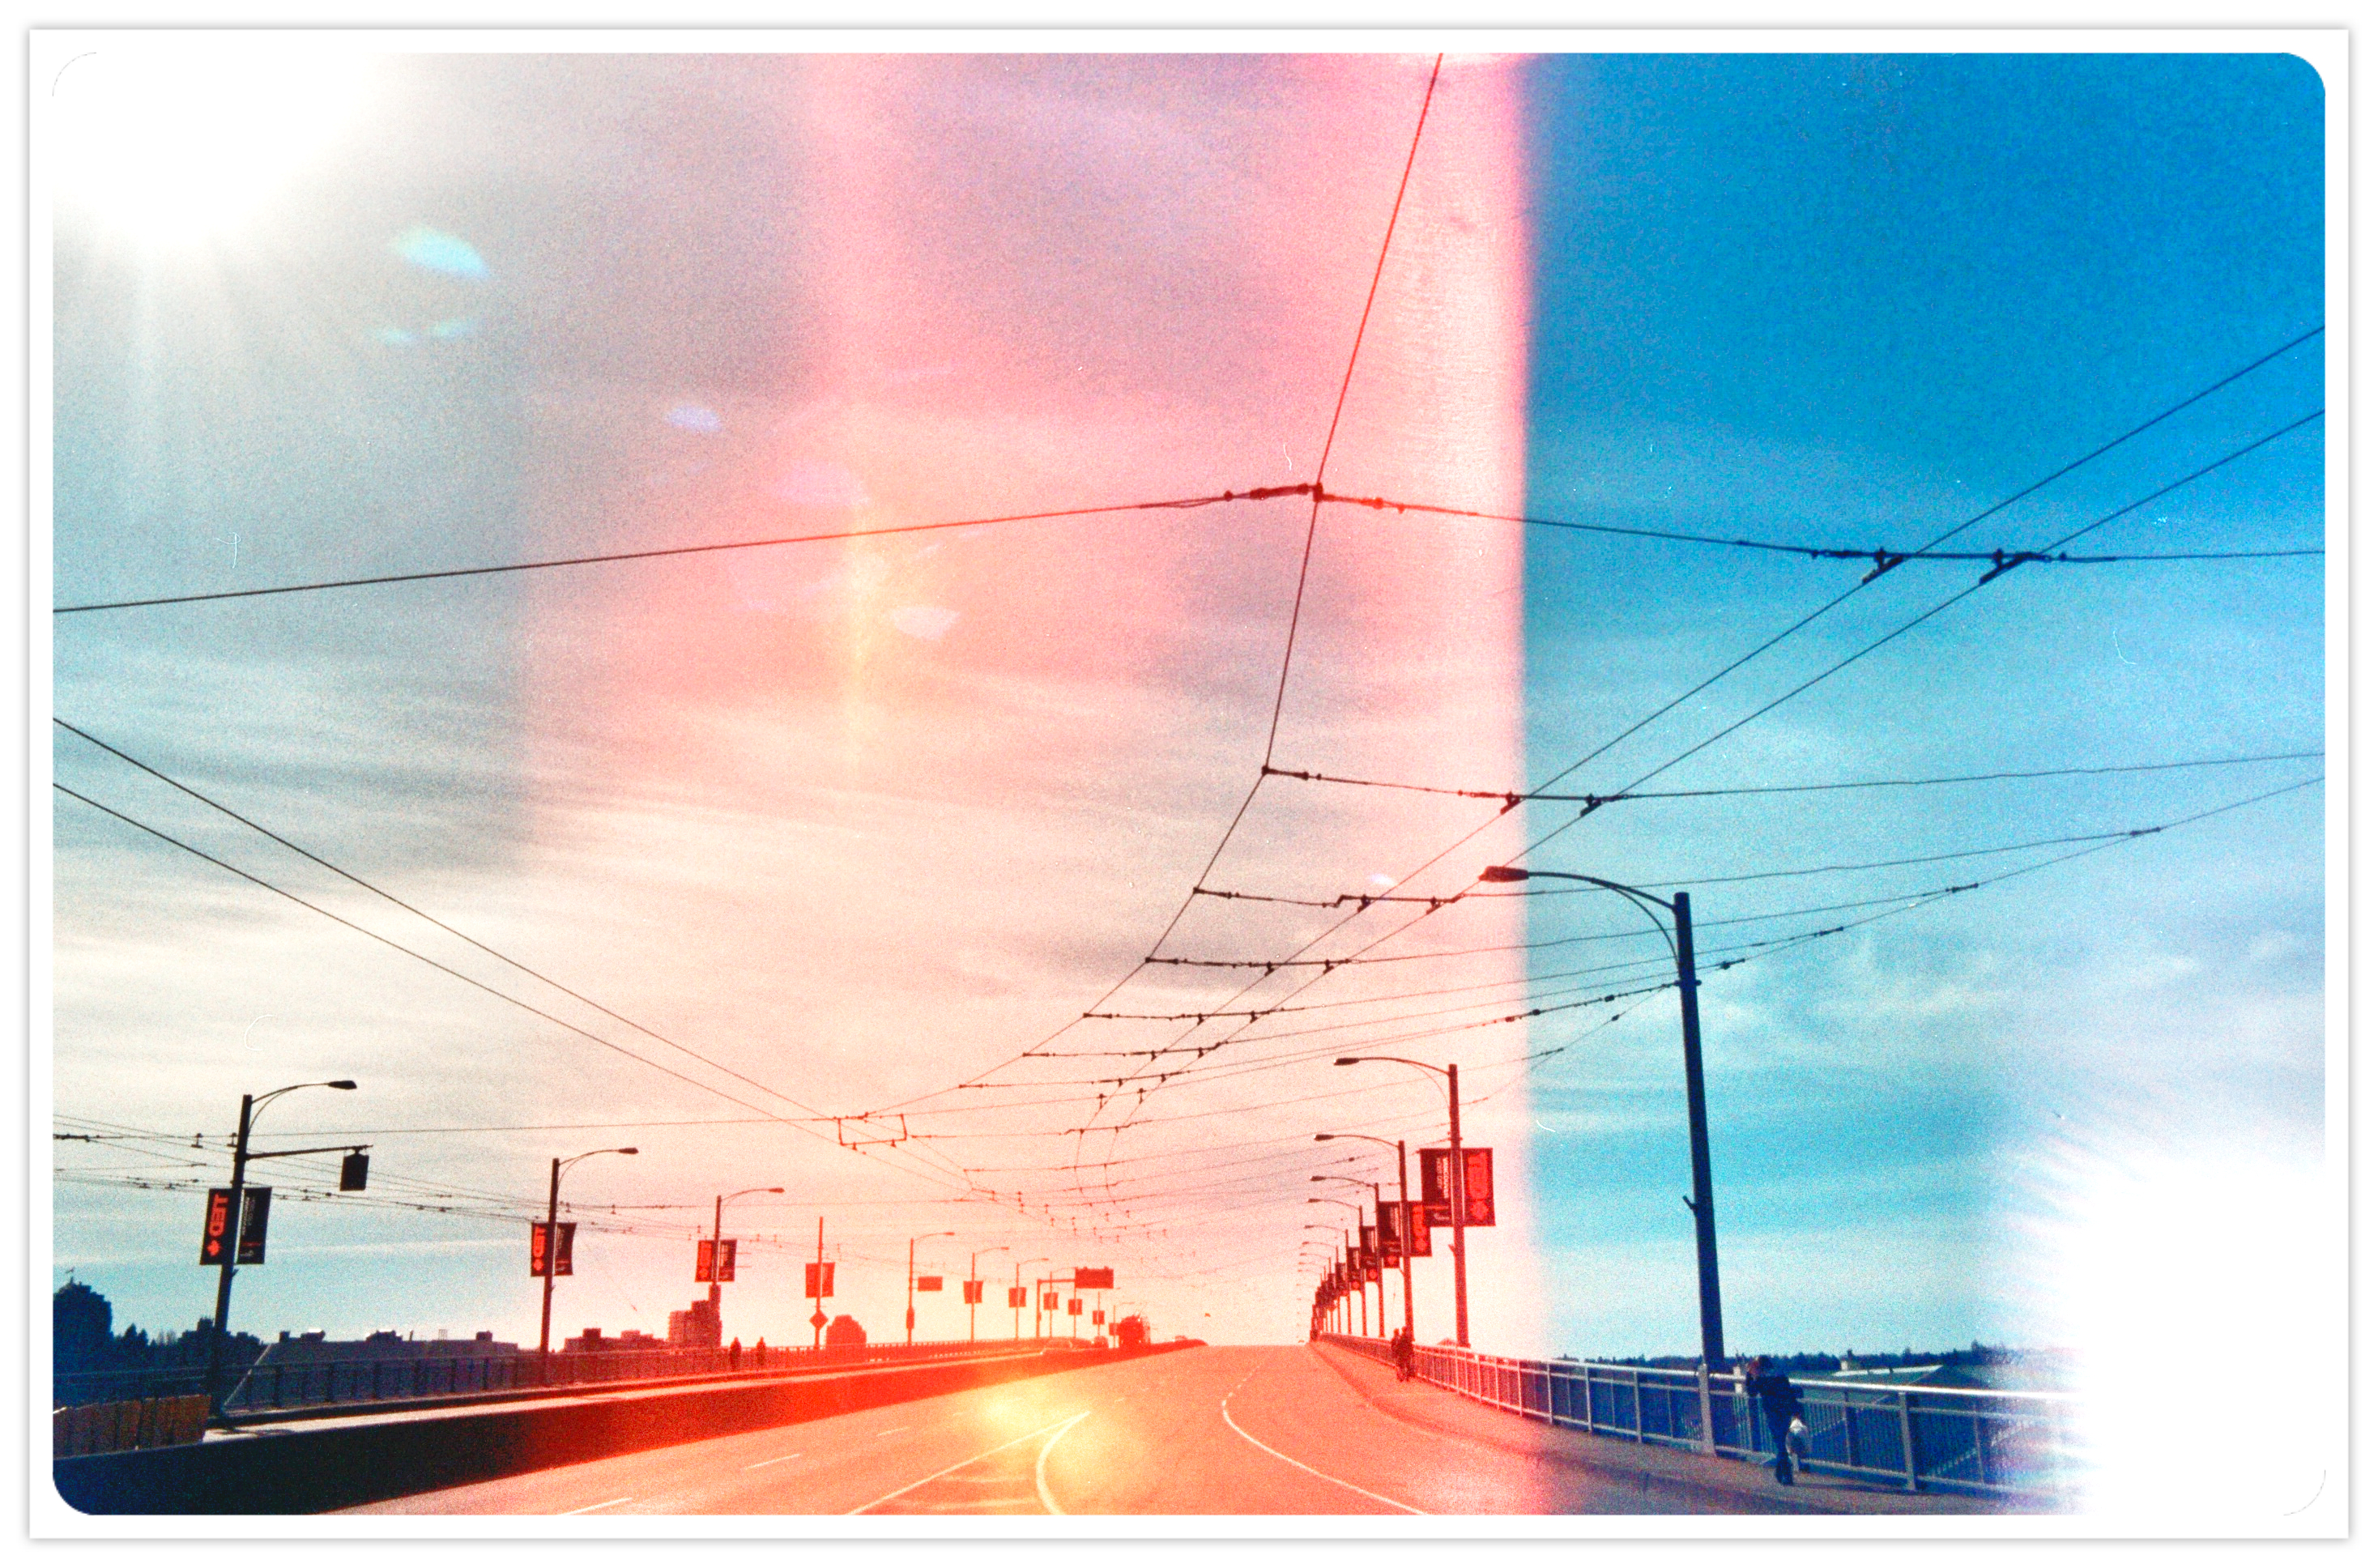
horizon, sky, road, bridge, skyline, film, line, tower, color, vancouver, illustration, canonae1, wires, edited, banners, shape, expiredfilm, osawa28mm, granville, ferrania100, fotor, ted, modern art, ferraniaexpired